Kingdom of Burgundy

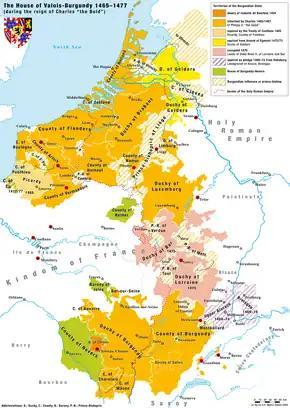
The holdings of the House of Valois-Burgundy during the reign of Charles the Bold in the late 15th century.

The Kingdom of Burgundy existed independently until 1033, even though the reality of its monarchs' power did not extend much beyond the region of Lake Geneva. In 1033, it was absorbed into the Holy Roman Empire under Conrad II, who received its crown twice, first at Payerne Abbey in February 1033 and then, after repelling a challenge from Odo II of Blois, at Geneva Cathedral on 1 August 1034. Burgundy thereafter was one of the three kingdoms within the medieval Empire, along with the Kingdom of Germany and the Kingdom of Italy. From the 12th century, it was also known as Kingdom of Arles.